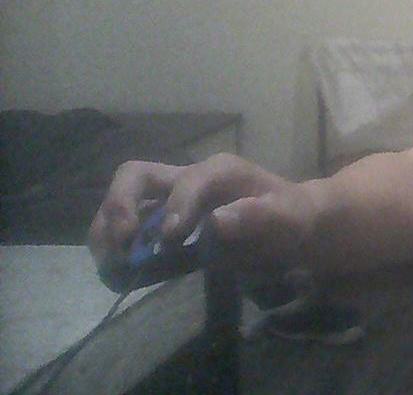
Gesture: no_gesture